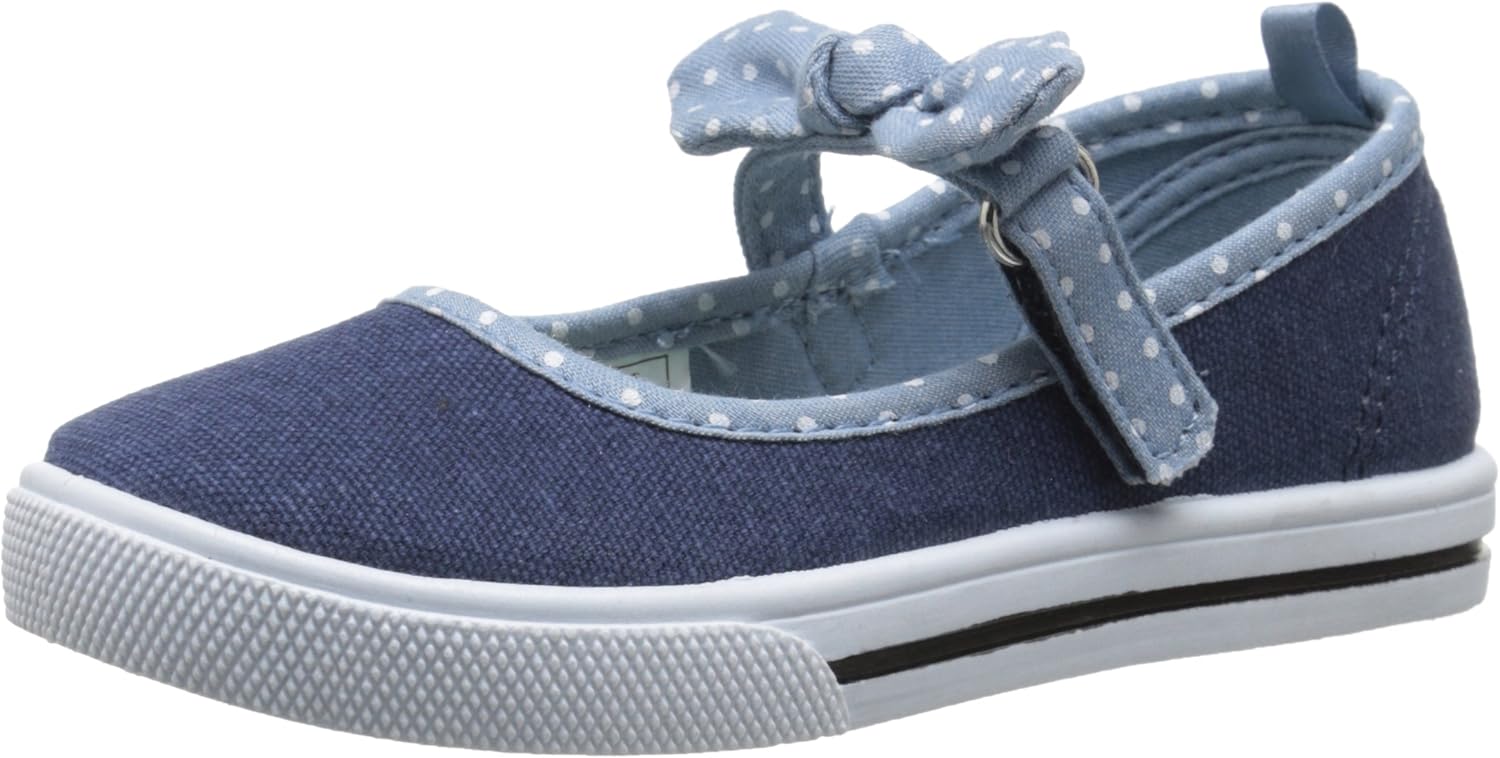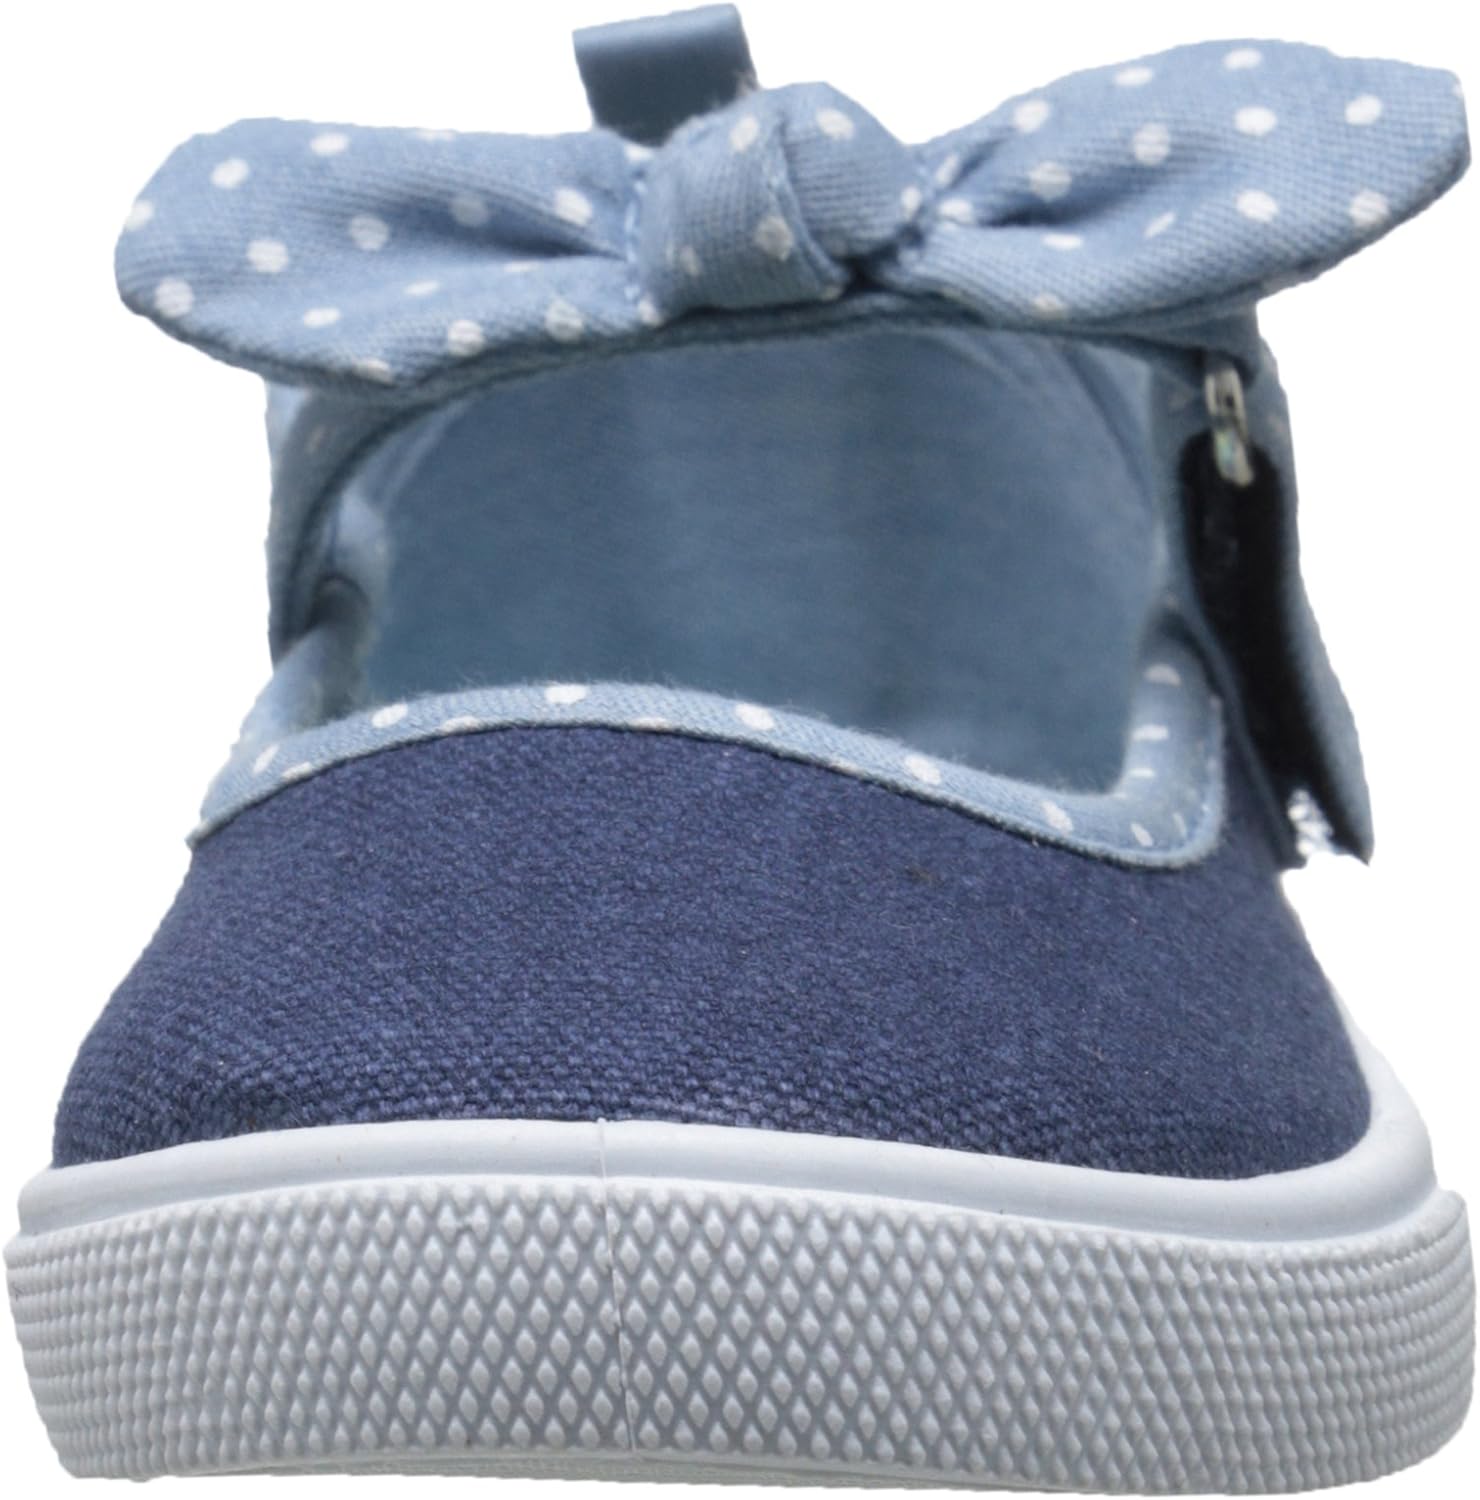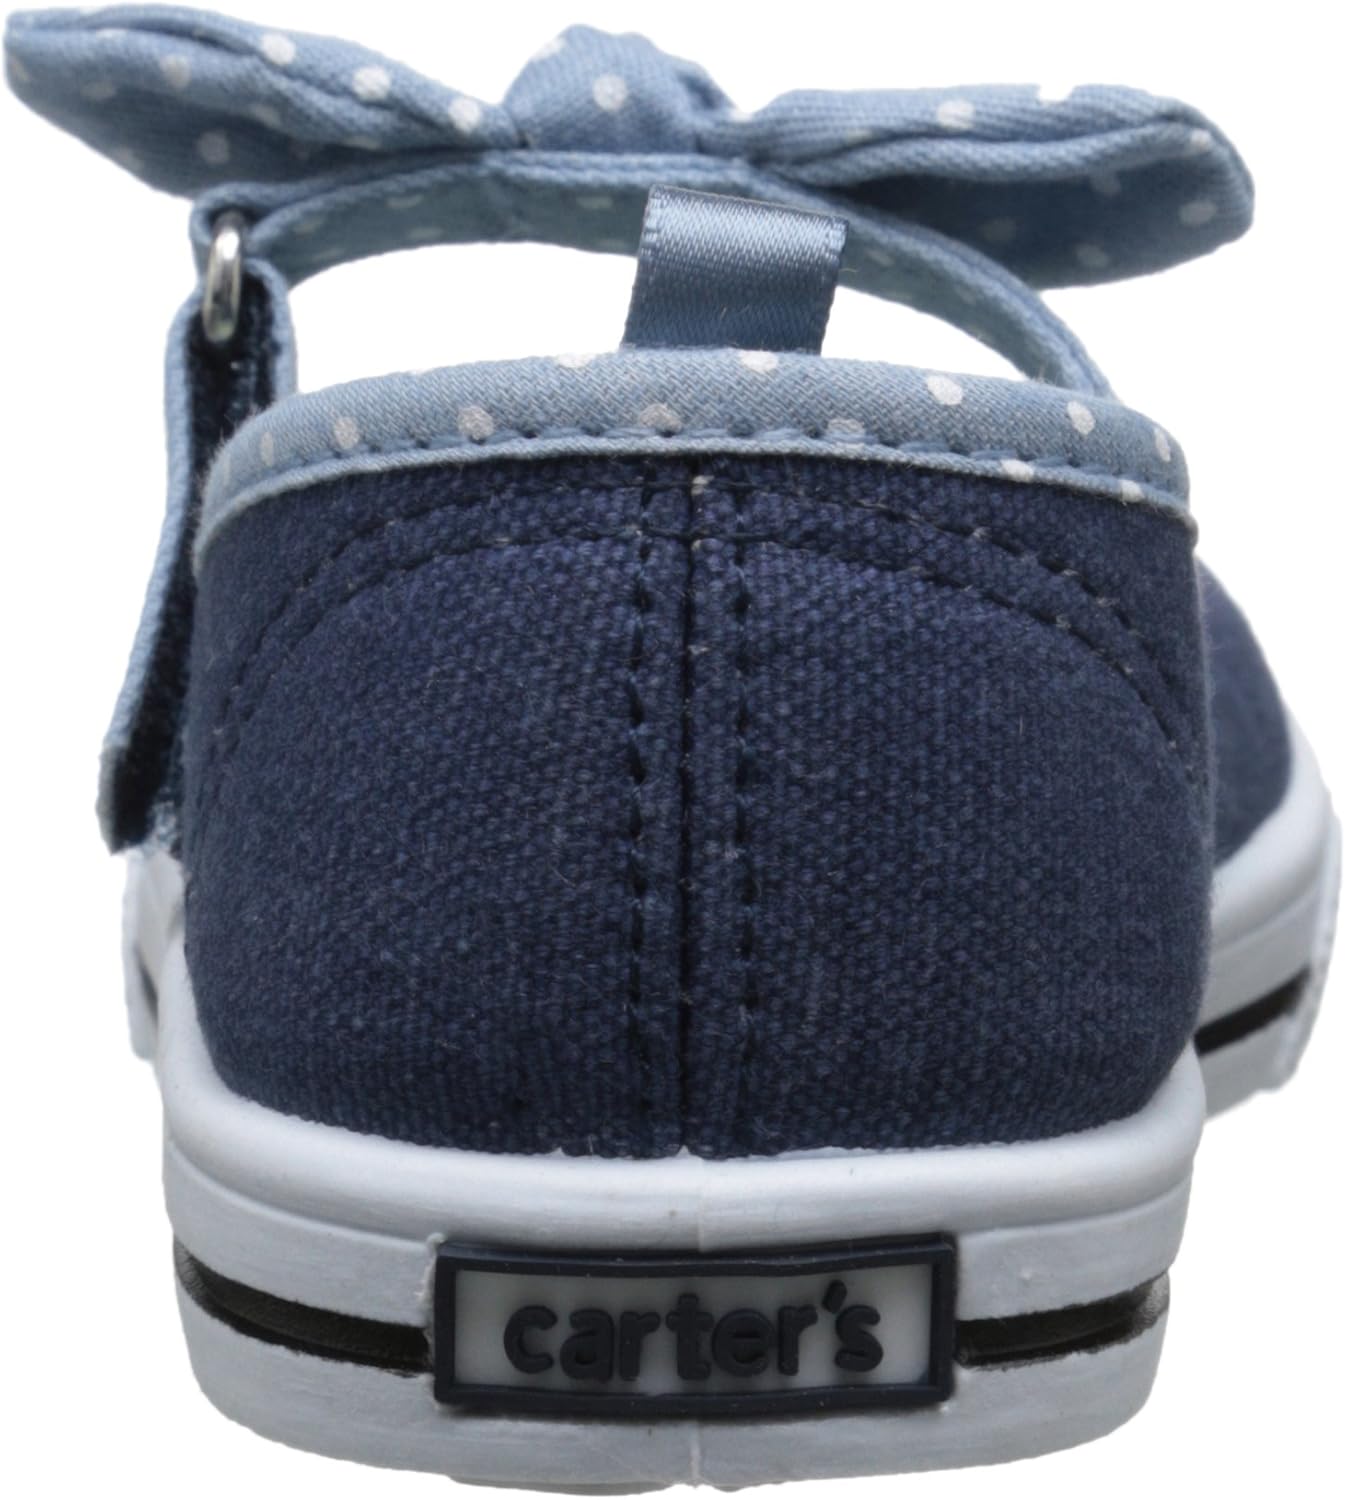
carter's Mollie2 Mary Jane (Toddler/Little Kid)
Category: AMAZON FASHION
Casual mary jane Founded in 1865, Carter's has dressed generations of children. It all began when William Carter decided to knit mittens in his kitchen. Today, Carter's is the No. 1 children's brand, selling more than ten products for every child born in the U.S. Carter's has a childlike point-of-view that reflects its heritage of innovation and expertise. Carter's makes clothing for children from newborn through size 7: baby, sleepwear, playclothes and accessories. The company provides trusted products that are super comfy, easy-to-care-for, adorable and don't break the bank.
Features: 100% Denim | Textile sole | Synthetic sole